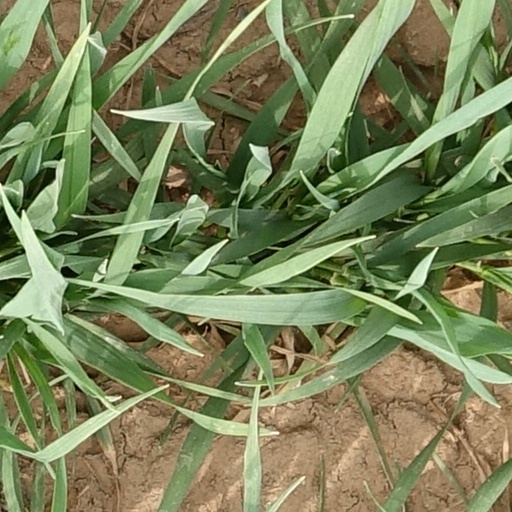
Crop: wheat